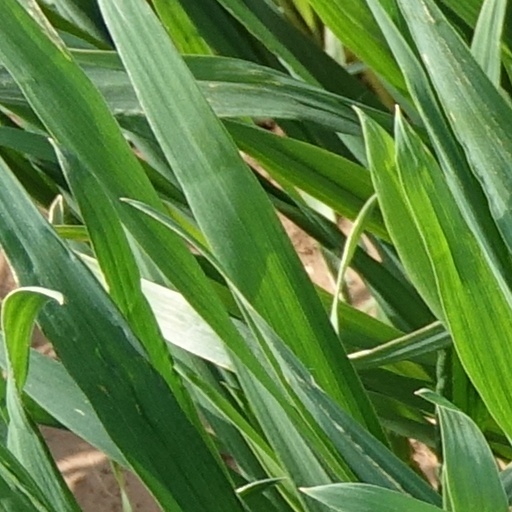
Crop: wheat